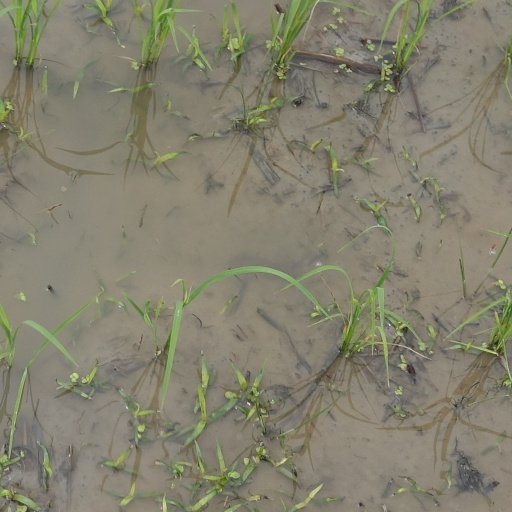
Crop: rice